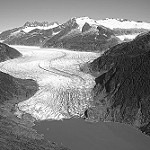
Label: B & W